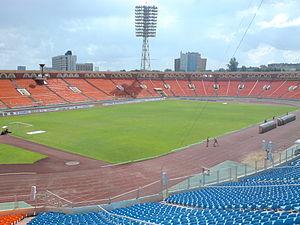
Le stade Dinamo de Minsk est un stade omnisports situé à Minsk en Biélorussie. Aux usages variés, il est essentiellement utilisé pour les rencontres de football et c'est le domicile du FK Dynamo Minsk et de l'équipe de Biélorussie de football.